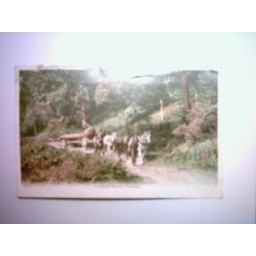
horse in the forest